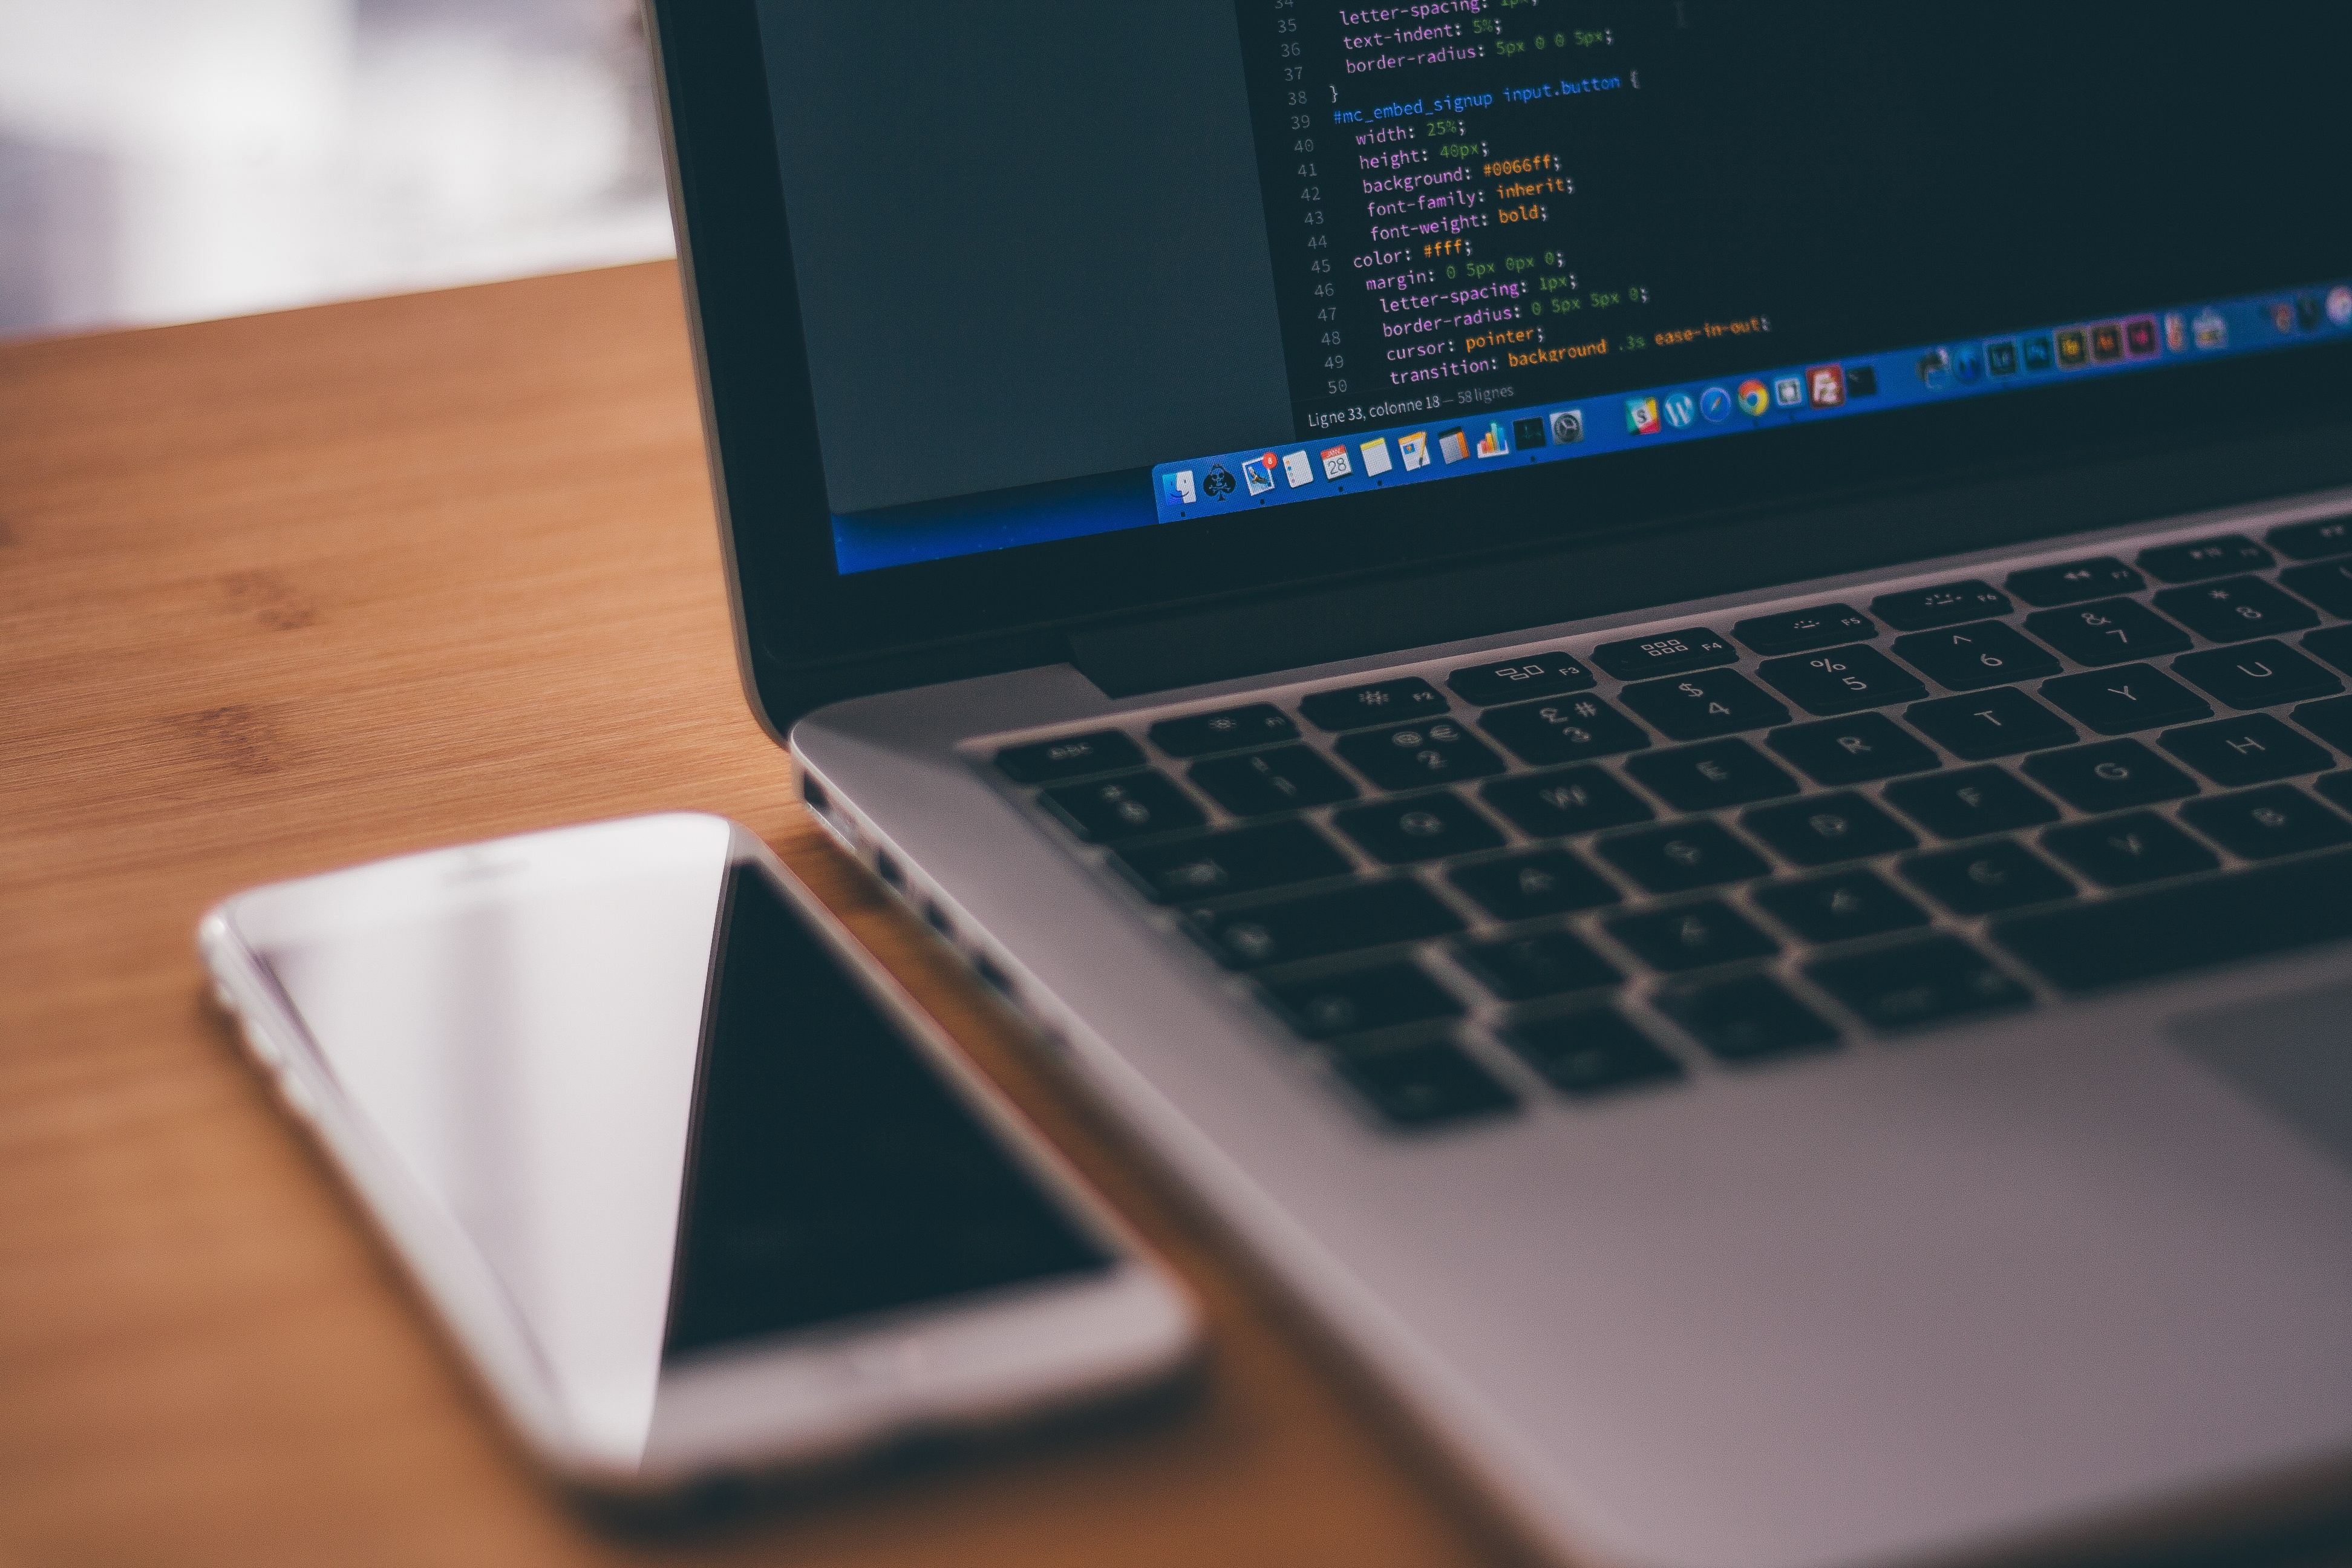
laptop, netbook, technology, touchpad, electronic device, personal computer, gadget, computer keyboard, computer, display device, screen, space bar, personal computer hardware, computer hardware, multimedia